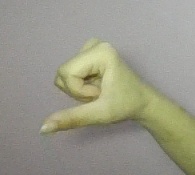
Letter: waw